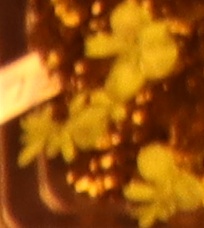
Label: Flax